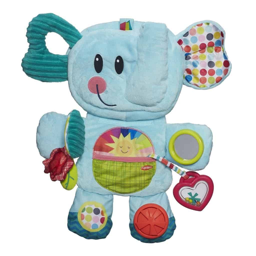
i 'm loving this list of toys under dollars for toddlers !